VAQ-136

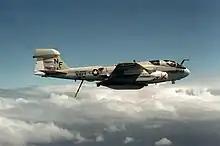
VAQ-136 EA-6B in 1993

In 1993 the squadron sailed to the Persian Gulf in support of Operation Southern Watch. That summer saw the squadron supporting U.S. policy during intense North Korean Contingency Operations. VAQ-136 was named the "Prowler Squadron of the Year for Tactical Excellence" for 1994.